Buddhism and Hinduism

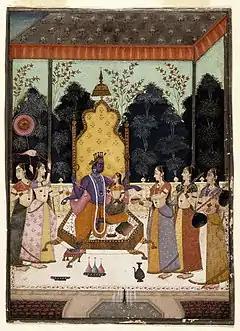
A painting of Vishnu and Lakshmi surrounded by devotees in the eternal abode of Vaikuntha, the highest spiritual goal in most schools of Vaishnavism

In the early Buddhist texts, the Buddha critiques the Brahmanical religion and social system on certain key points. For example, the Buddha disagreed with the divine basis for caste ("jāti") distinctions made in the Brahmanical religion, and he offered ordination to all regardless of caste (whereas in Brahmanism, only those born to brahmins can be priests and study the religious scriptures). In regards to the social system ("varna"), although Buddha did not try to dismantle this system, he spoke out against Brahmin supremacism and the notion of any "varna" being superior or inferior to another. Thus, the Buddha also critiqued the idea that brahmins were somehow superior or inherently pure due to their bloodline. The "Vasetthasutta" argues that the main difference among humans are their actions and occupations, not their bloodline.